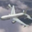
Label: airplane